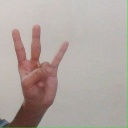
अक्षर: क्ष